Kashmar

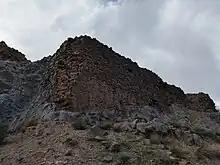
Atashgah Castle

Imamzadeh Seyed Morteza is related to the Qajar dynasty and is located in Razavi Khorasan Province, Kashmar. Massive trees, waterfalls and swimming pools add to the attractions of this place, and on the other hand, a good number of living rooms provide a good base for traveling to this place, as well as the many shops and dining halls.